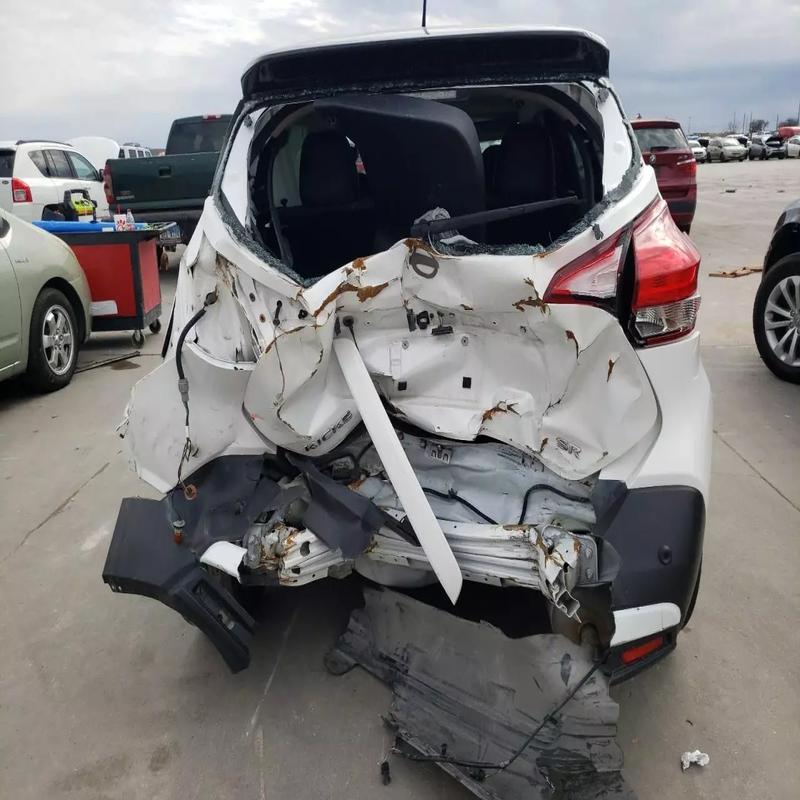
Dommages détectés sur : pare-brise arrière, malle, feu arrière droit, feu arrière gauche, pare-choc arrière, plaque d'immatriculation arrière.
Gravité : majeur